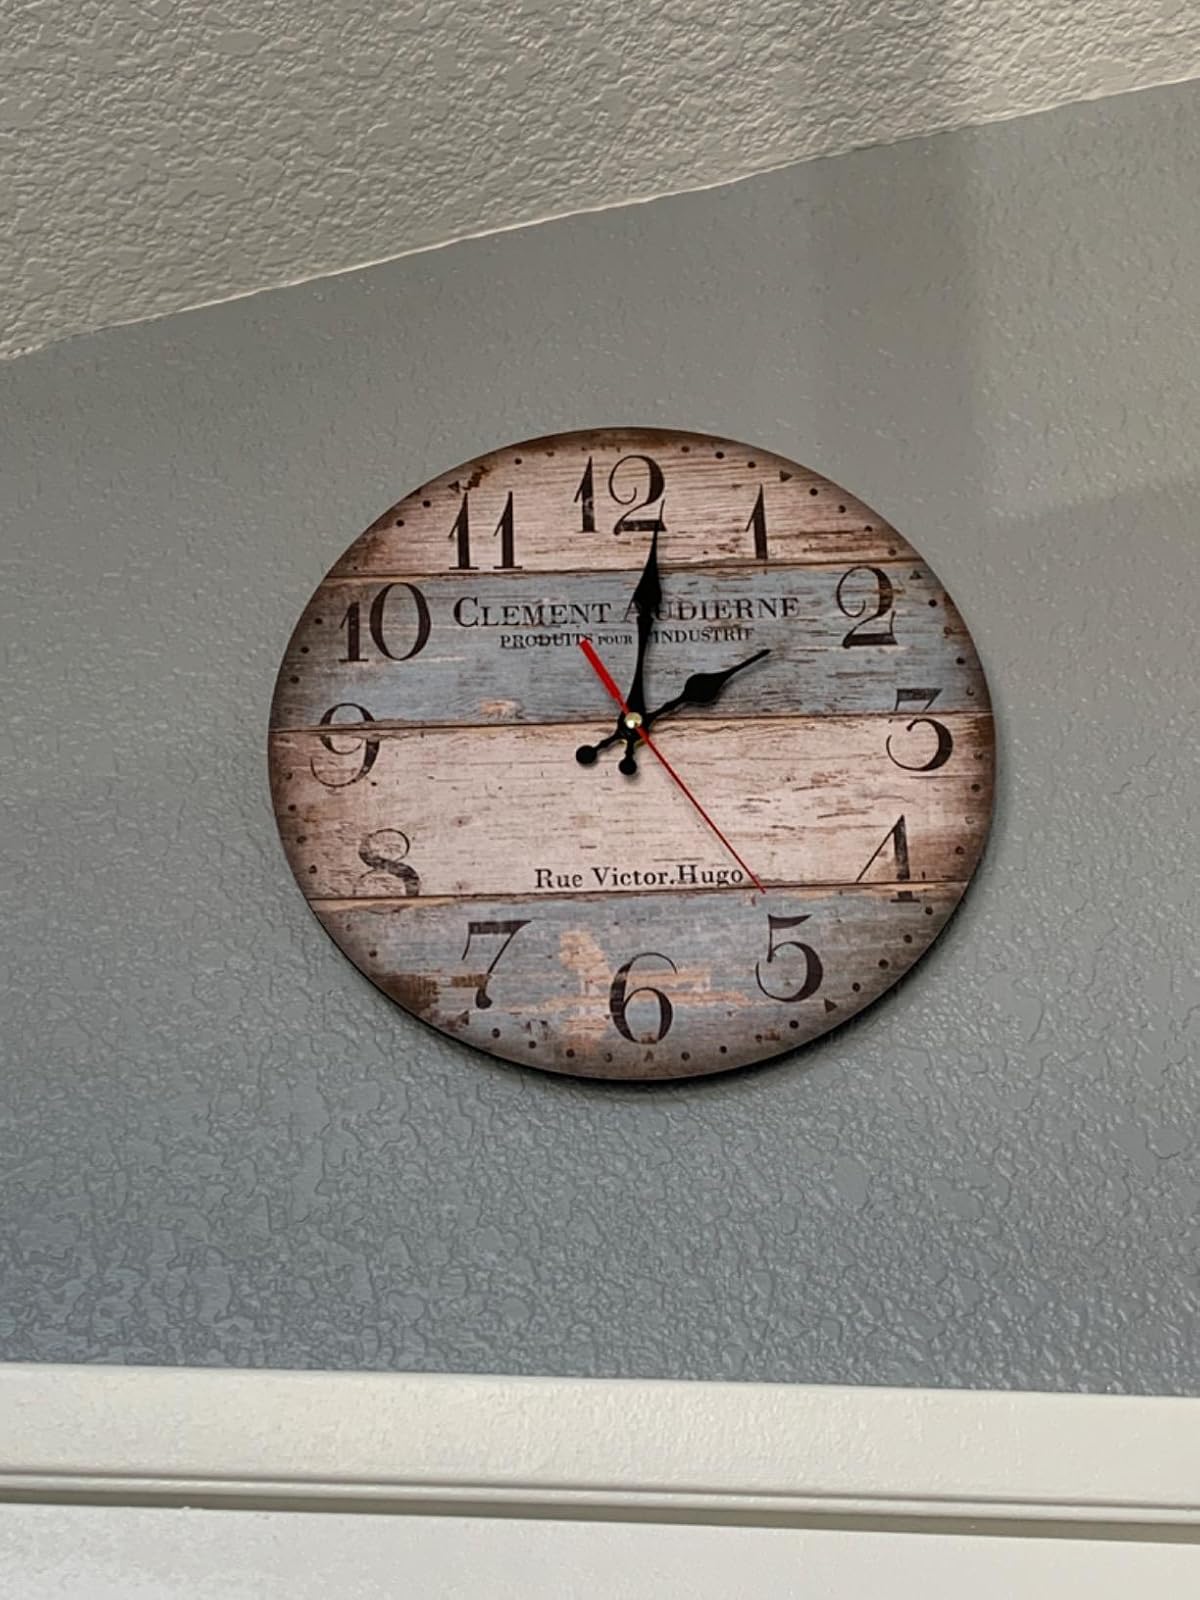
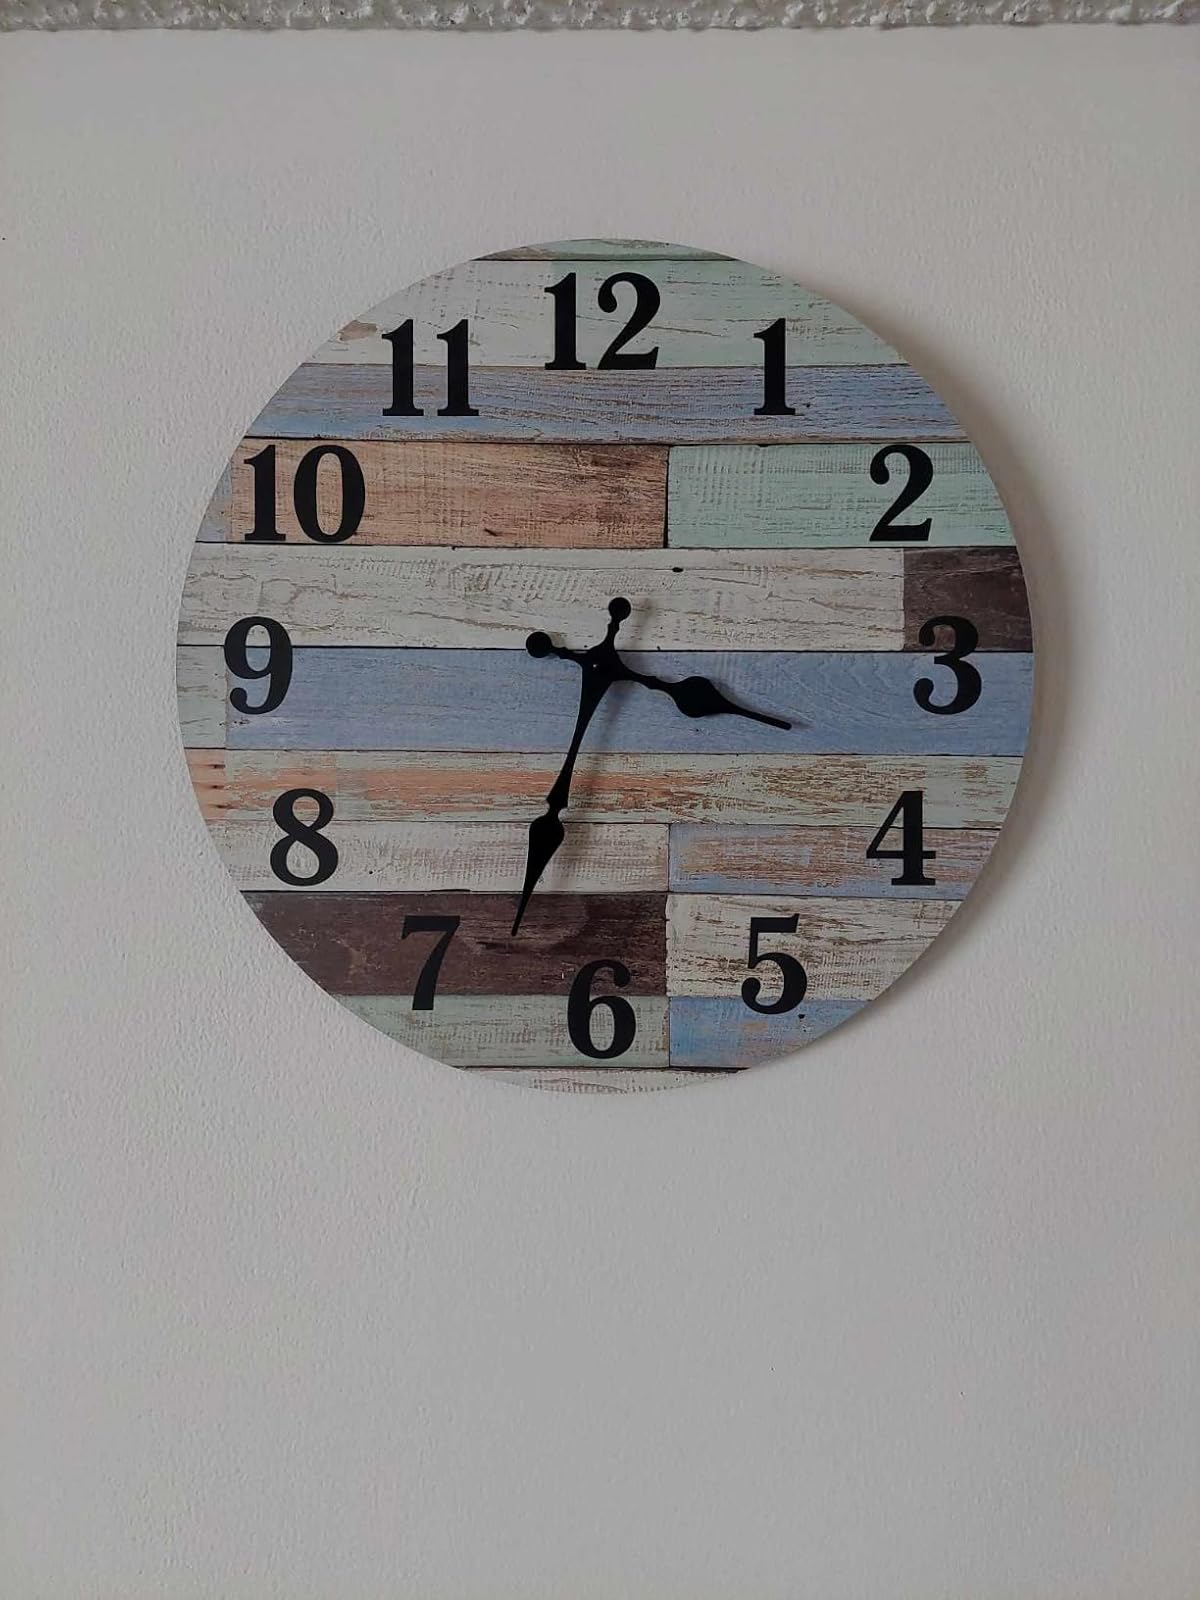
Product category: clock
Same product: no